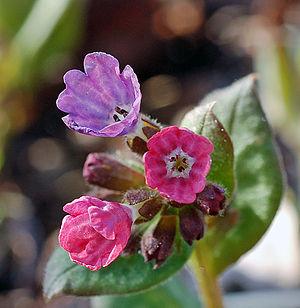
Pulmonaire officinale